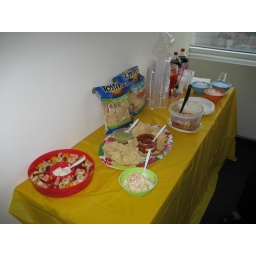
This was the &amp;quot;savory&amp;quot; table - our many cakes were in a different spot.